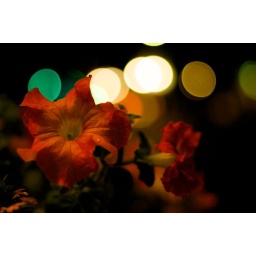
A pair of petunias living in flower boxes along Broadway